Atma Jaya Catholic University of Indonesia

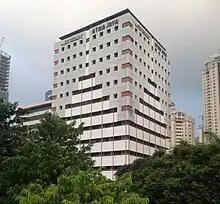
Semanggi campus

In June 1952, the bishops at an all-Java Bishops Meeting first dreamed of founding a Catholic institution of higher learning. The inspiration took form on 1 June 1960 with the establishment of the Atma Jaya Foundation. This institution later founded Atma Jaya Catholic University. Among the first founders were Ir. J.P. Cho, Ir. Lo Siang Hien-Ginting, Drs. Goei Tjong Tik, I.J. Kasimo, J.B. Legiman S.H, Drs. F.X. Frans Seda, Pang Lay Kim, Tan Bian Seng, Anton M. Moeliono, St. Munadjat Danusaputro, J.E. Tan, Ben Mang Reng Say, and Dr. Tjiook Tiauw Hie.